Glenda Hood

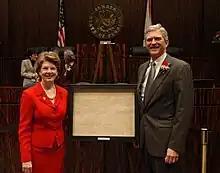
Hood and Senator Daniel Webster with the 1838 Florida Constitution in the Senate chamber

Glenda Evans Hood (born March 10, 1950) is an American politician, who was Secretary of State of Florida, from 2003 to 2005, and the first woman to serve as Mayor of Orlando (1992–2003). She is a member of the Republican Party.